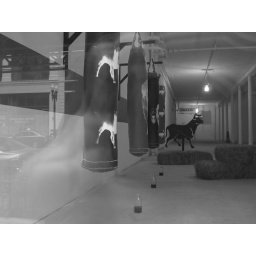
I wish that glare wasn't there but there were weird punching bags with a black substance in a bottle beneath them.